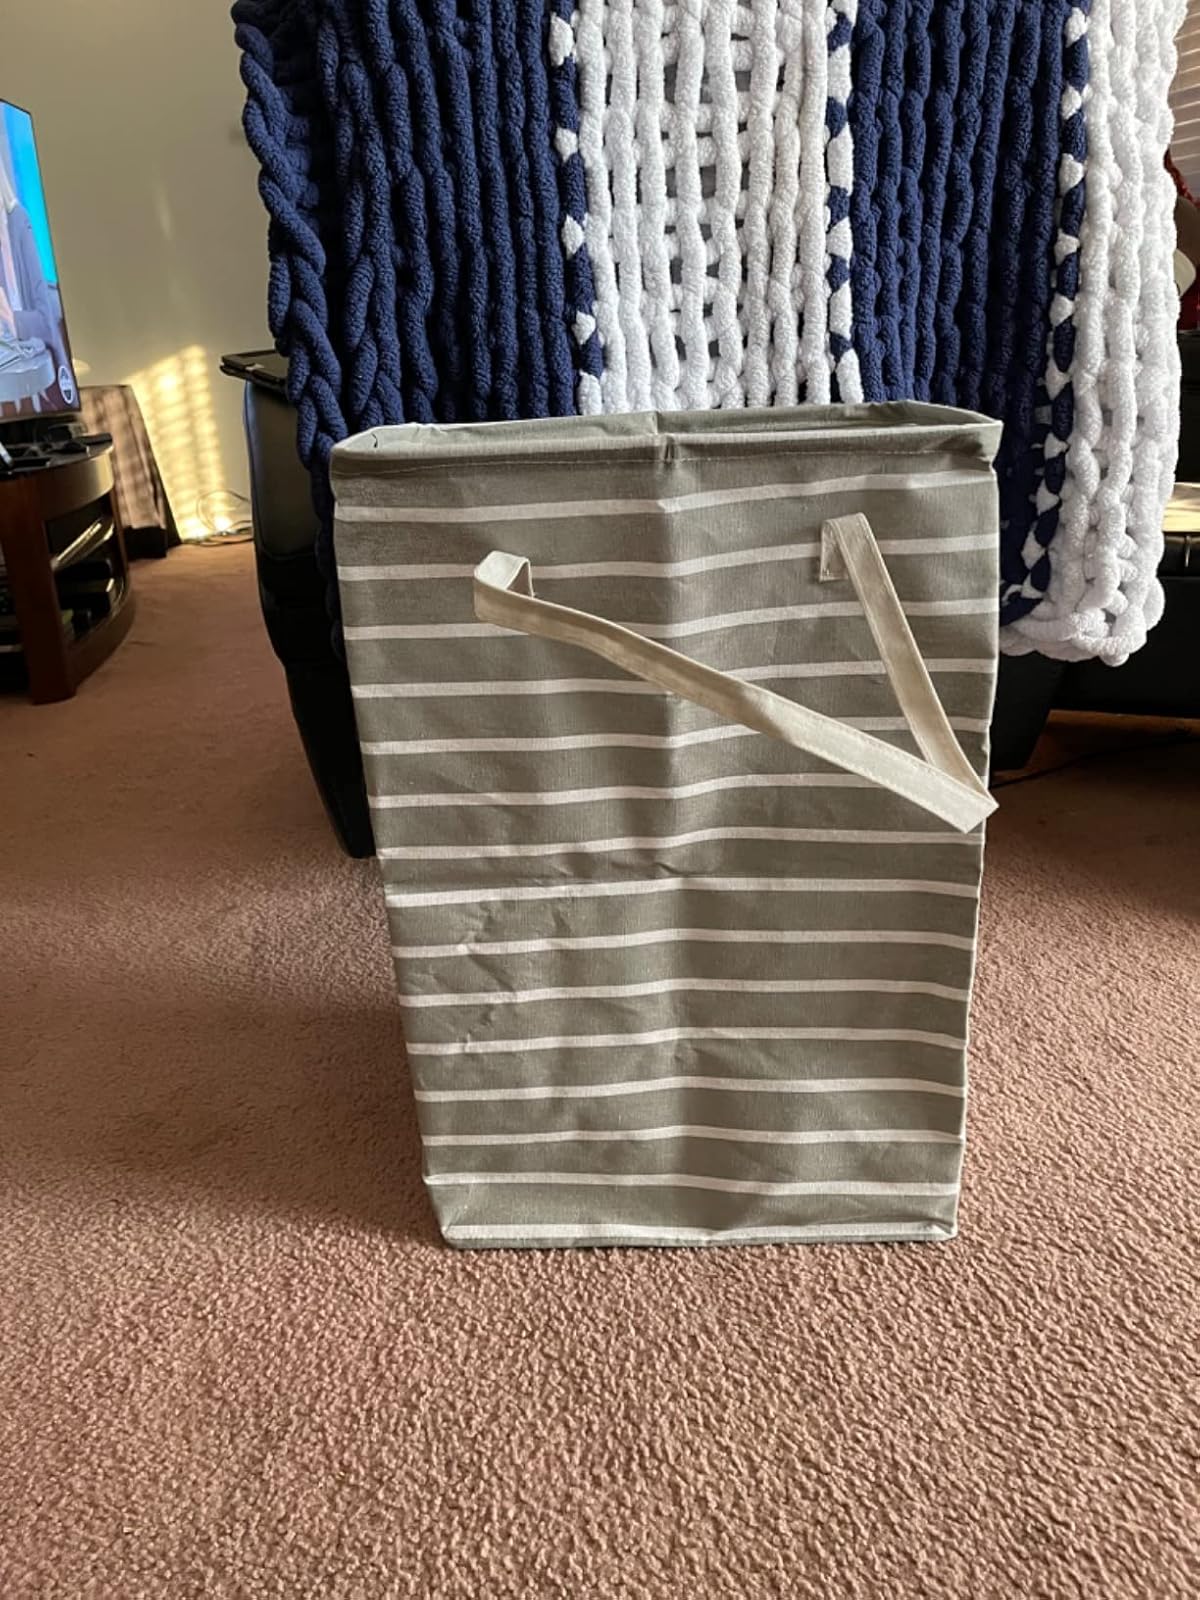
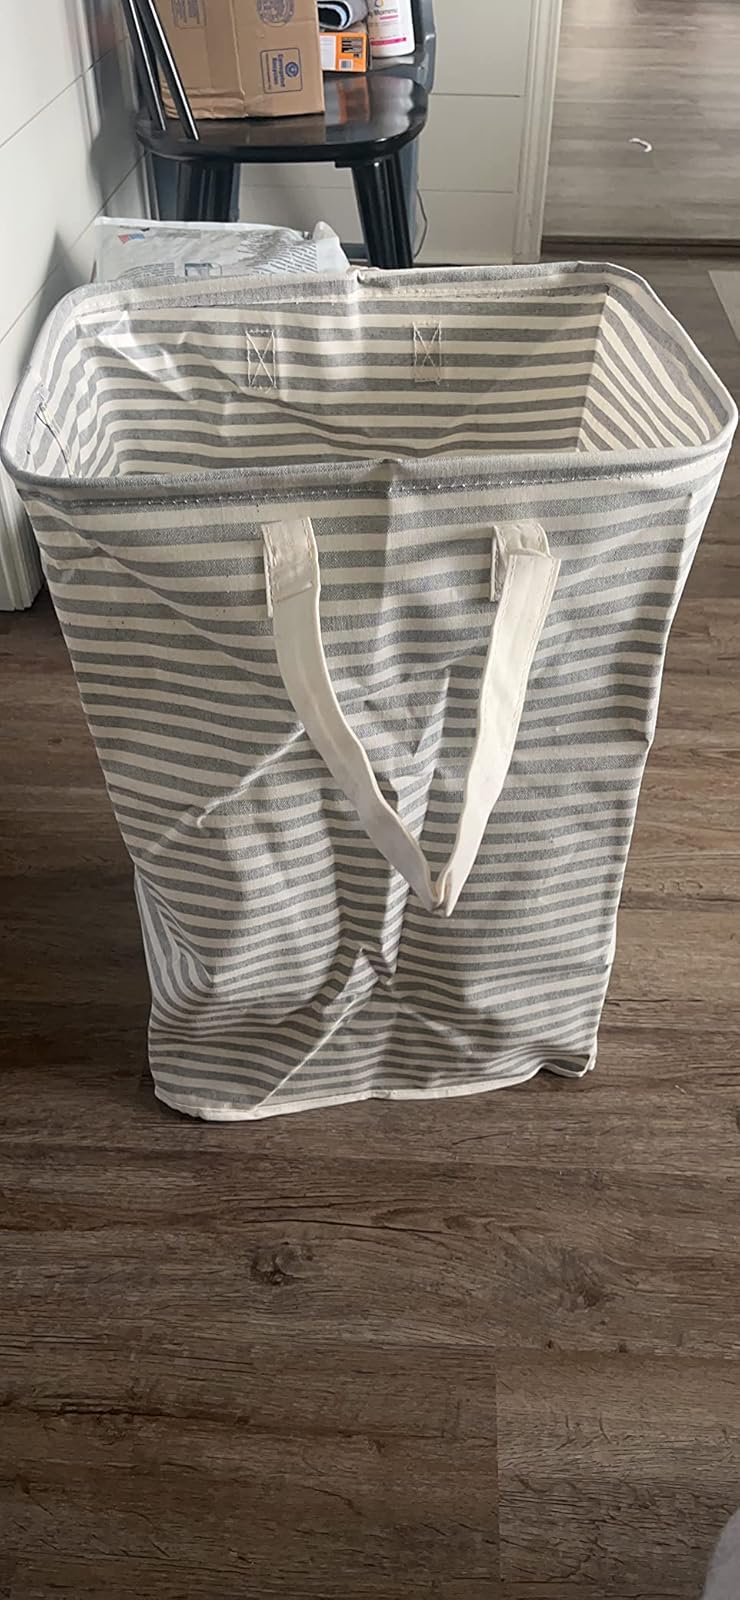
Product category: items_hamper
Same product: no